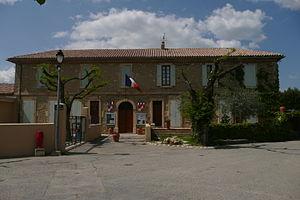
Mairie à Mérindol-les-Oliviers (Drôme, France).
Mérindol-les-Oliviers est une commune française située dans le département de la Drôme en région Auvergne-Rhône-Alpes.